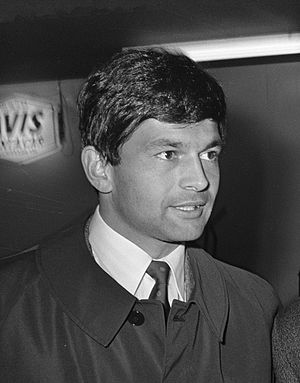
Georgij Asparuhov
Georgij Rangelov Asparuhov var en bulgarsk fodboldspiller, der sammen med Hristo Stoitjkov regnes som en af de bedste bulgarske spillere nogensinde.